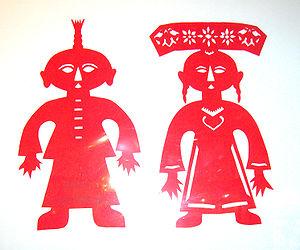
Le Jiǎnzhǐ, appelé en français, papier découpé chinois, est une forme artistique de pliage et de découpage de papier, existant au moins depuis le VIᵉ siècle. Les motifs principaux sont des animaux, dont les signes astrologiques, des fleurs, ou d'autres formes découpées aux ciseaux ou avec un couteau. Les papiers-découpés chinois servant essentiellement à l'ornementation des portes ou des fenêtres, ils sont aussi appelés fleurs de fenêtres ou silhouettes découpées.